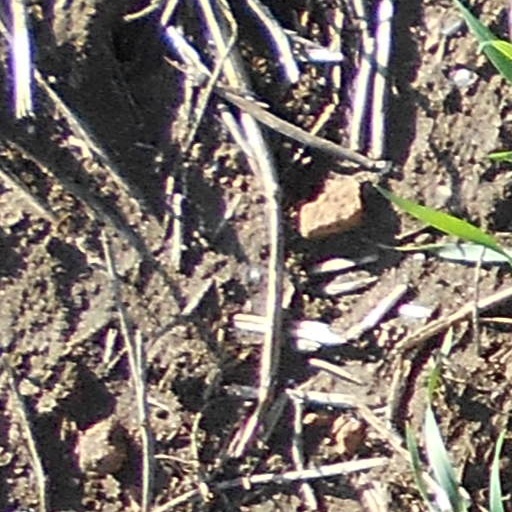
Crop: wheat